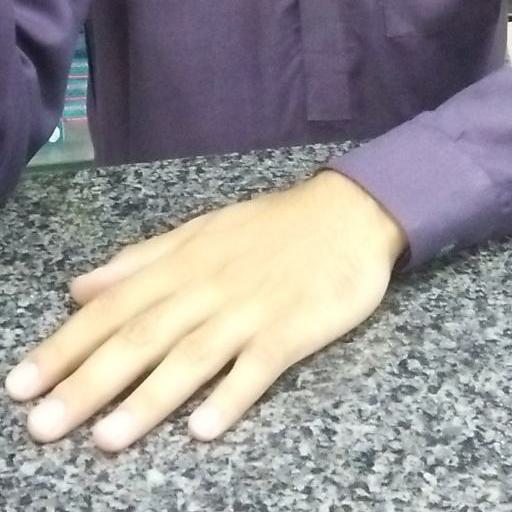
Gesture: no_gesture